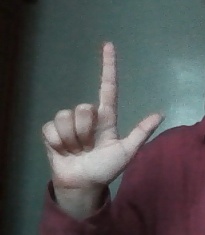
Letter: laam